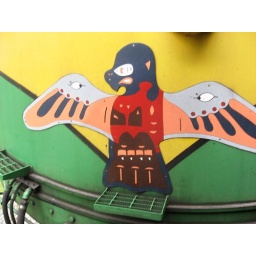
white pass train in skagway